Monami

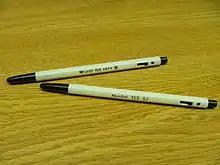
Two Monami 153 pens

A symbol of daily post-war life in Korea, Monami's basic pen has continuously been on sale since its inception in 1963 and is recognizable by nearly everyone in Korea. In 2009 this pen was noted by the government-run Korea Design Foundation as a design that has significantly influenced daily life in Korea. 3.3 billion have been sold, and the figures are still rising.